Cannabis and religion

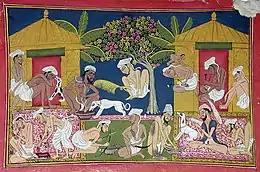
Bhang eaters from India c. 1790. Bhang is an edible preparation of cannabis native to the Indian subcontinent. It has been used in food and drink as early as 1000 BCE by Hindus in ancient India.

In Hinduism, wise drinking of "bhang" (which contains cannabis), according to religious rites, is believed to cleanse sins, unite one with Shiva and avoid the miseries of hell in the future life. It is also believed to have medicinal benefits and is used in Ayurvedic medicine. In contrast, foolish drinking of "bhang" without rites is considered a sin.